Glacial River Warren

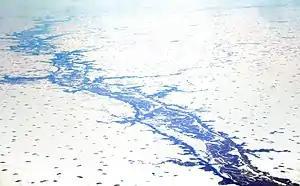
The Minnesota River Valley and tributaries as seen from an airliner at Redwood Falls, Minnesota. The Minnesota River occupies only a small portion of the wide valley carved by the Glacial River Warren.

Lake Agassiz was formed from the meltwaters of the Laurentide Ice Sheet during the Wisconsin glaciation of the last ice age. Agassiz was an enormous body of water, up to deep, and at various times covering areas totaling over . Blocked by an ice sheet to the north, the lake water rose until about 13,500 BP calibrated (11,700 C uncalibrated) years ago when it overtopped the "Big Stone Moraine", a ridge of glacial drift left by the receding glacier, at the location of Browns Valley, Minnesota. The lake's outflow was catastrophic, and carved a gorge through the moraine wide and deep, which is now known as the Traverse Gap. The channel through the moraine, between Lake Traverse and Big Stone Lake, is now crossed by the divide between the watersheds of the Gulf of Mexico and Hudson Bay. Its significance was recognized by designation as a National Natural Landmark under the Historic Sites Act.